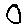
Label: 0